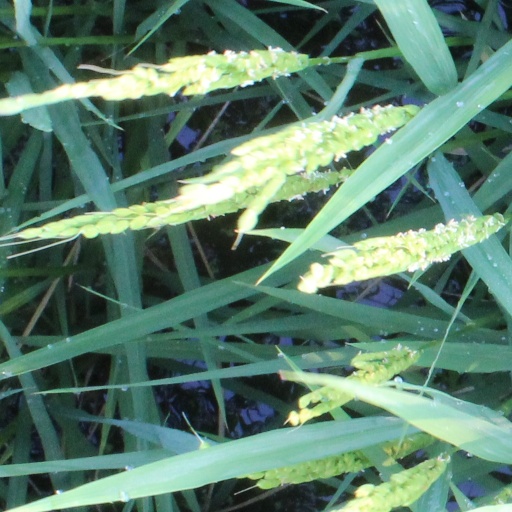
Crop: rice